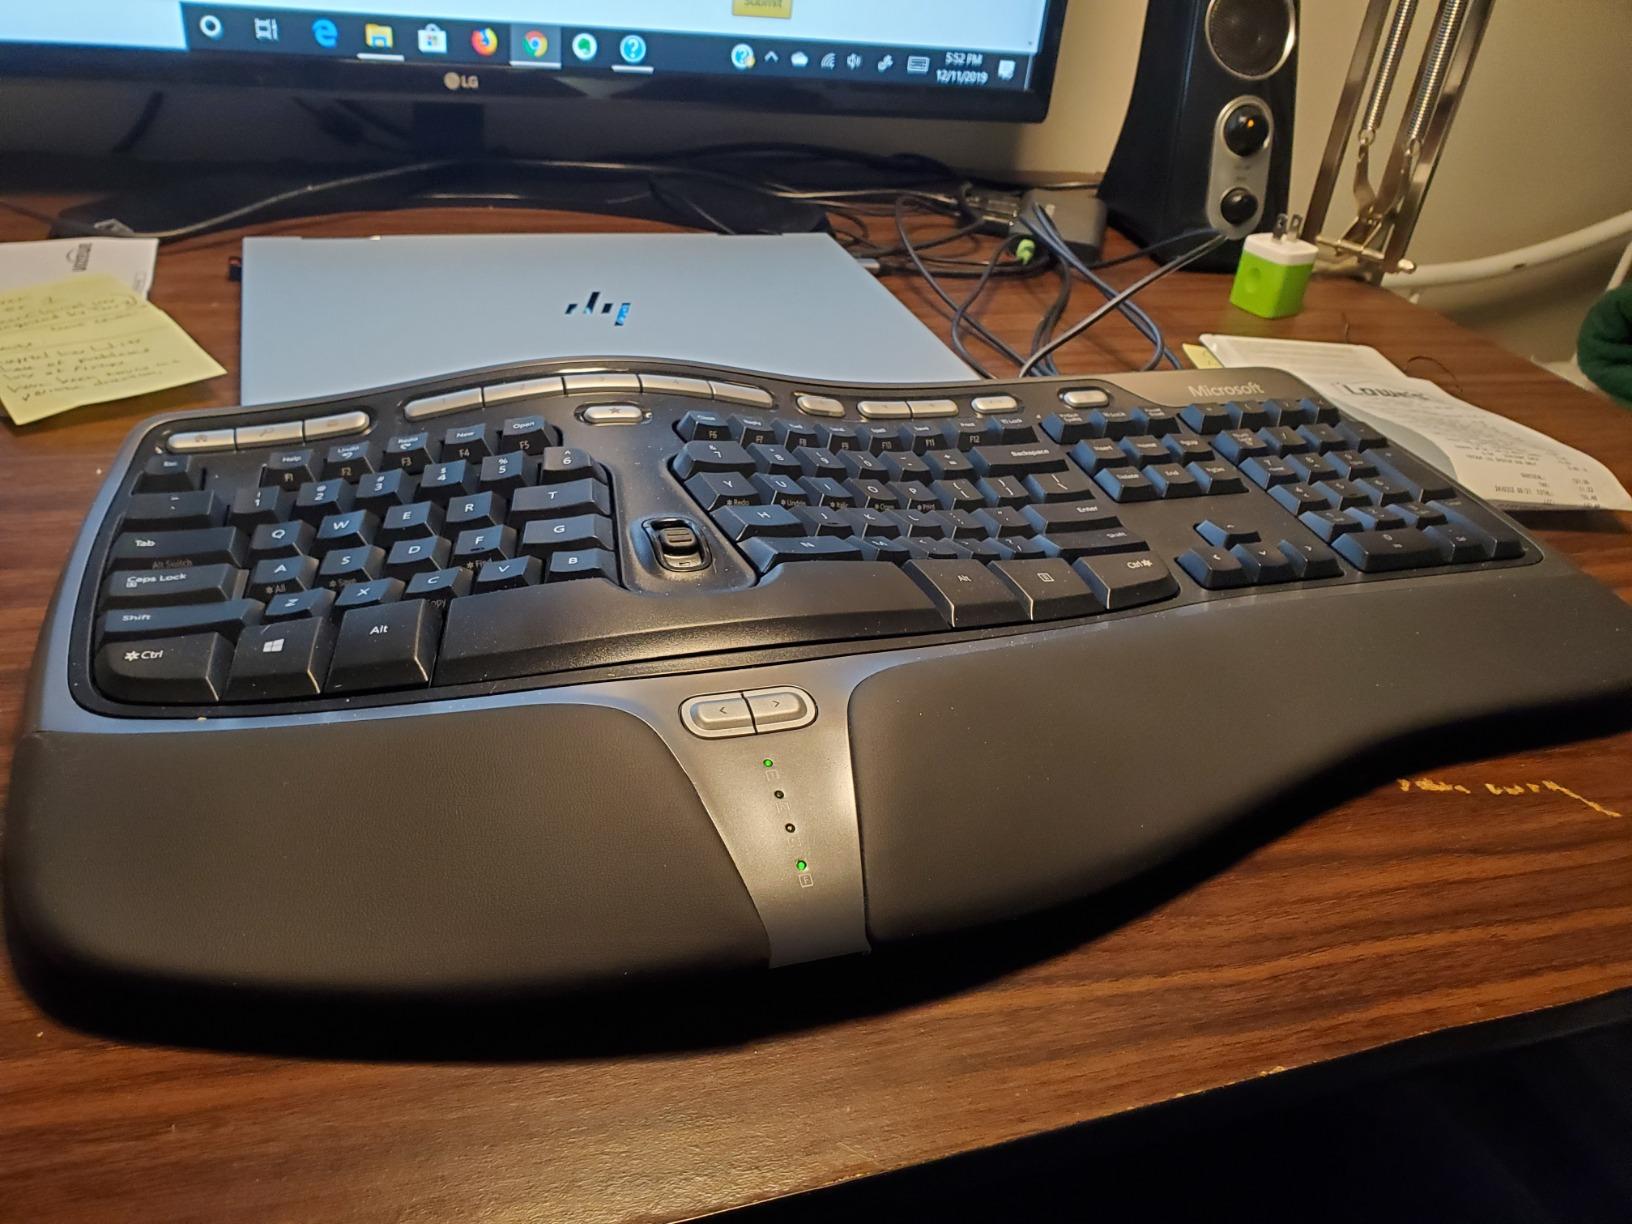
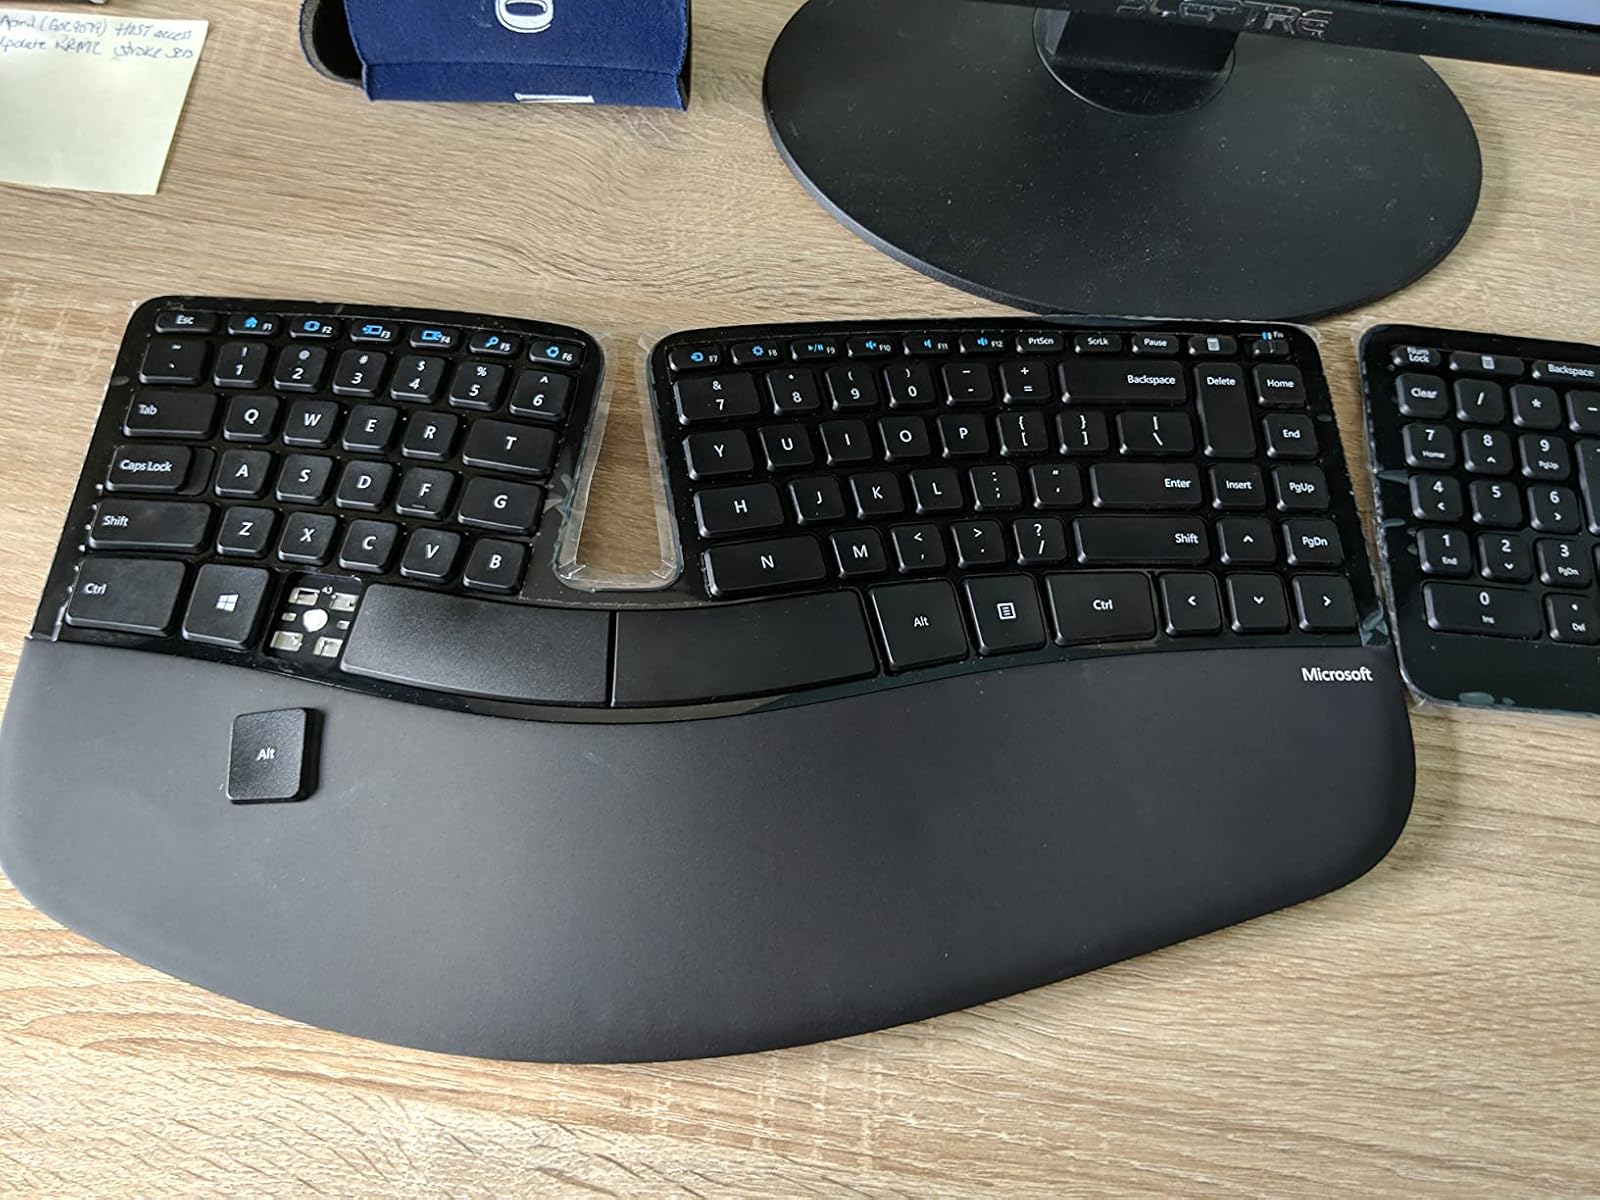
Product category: keyboard
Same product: no